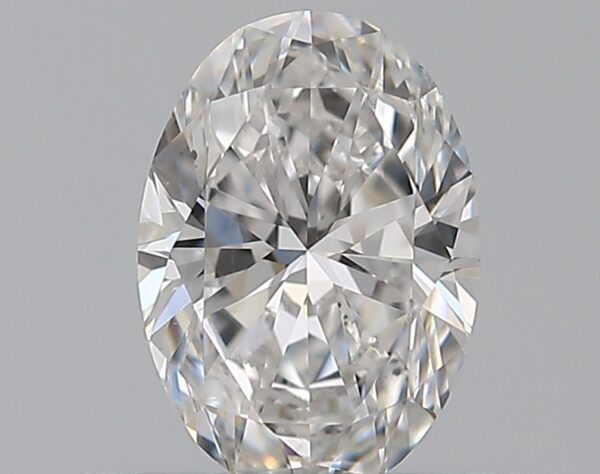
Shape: oval
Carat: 0.5
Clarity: VS2
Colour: E
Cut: EX
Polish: EX
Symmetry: VG
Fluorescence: M
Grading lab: GIA
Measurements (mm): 6.24 x 4.4 x 2.8